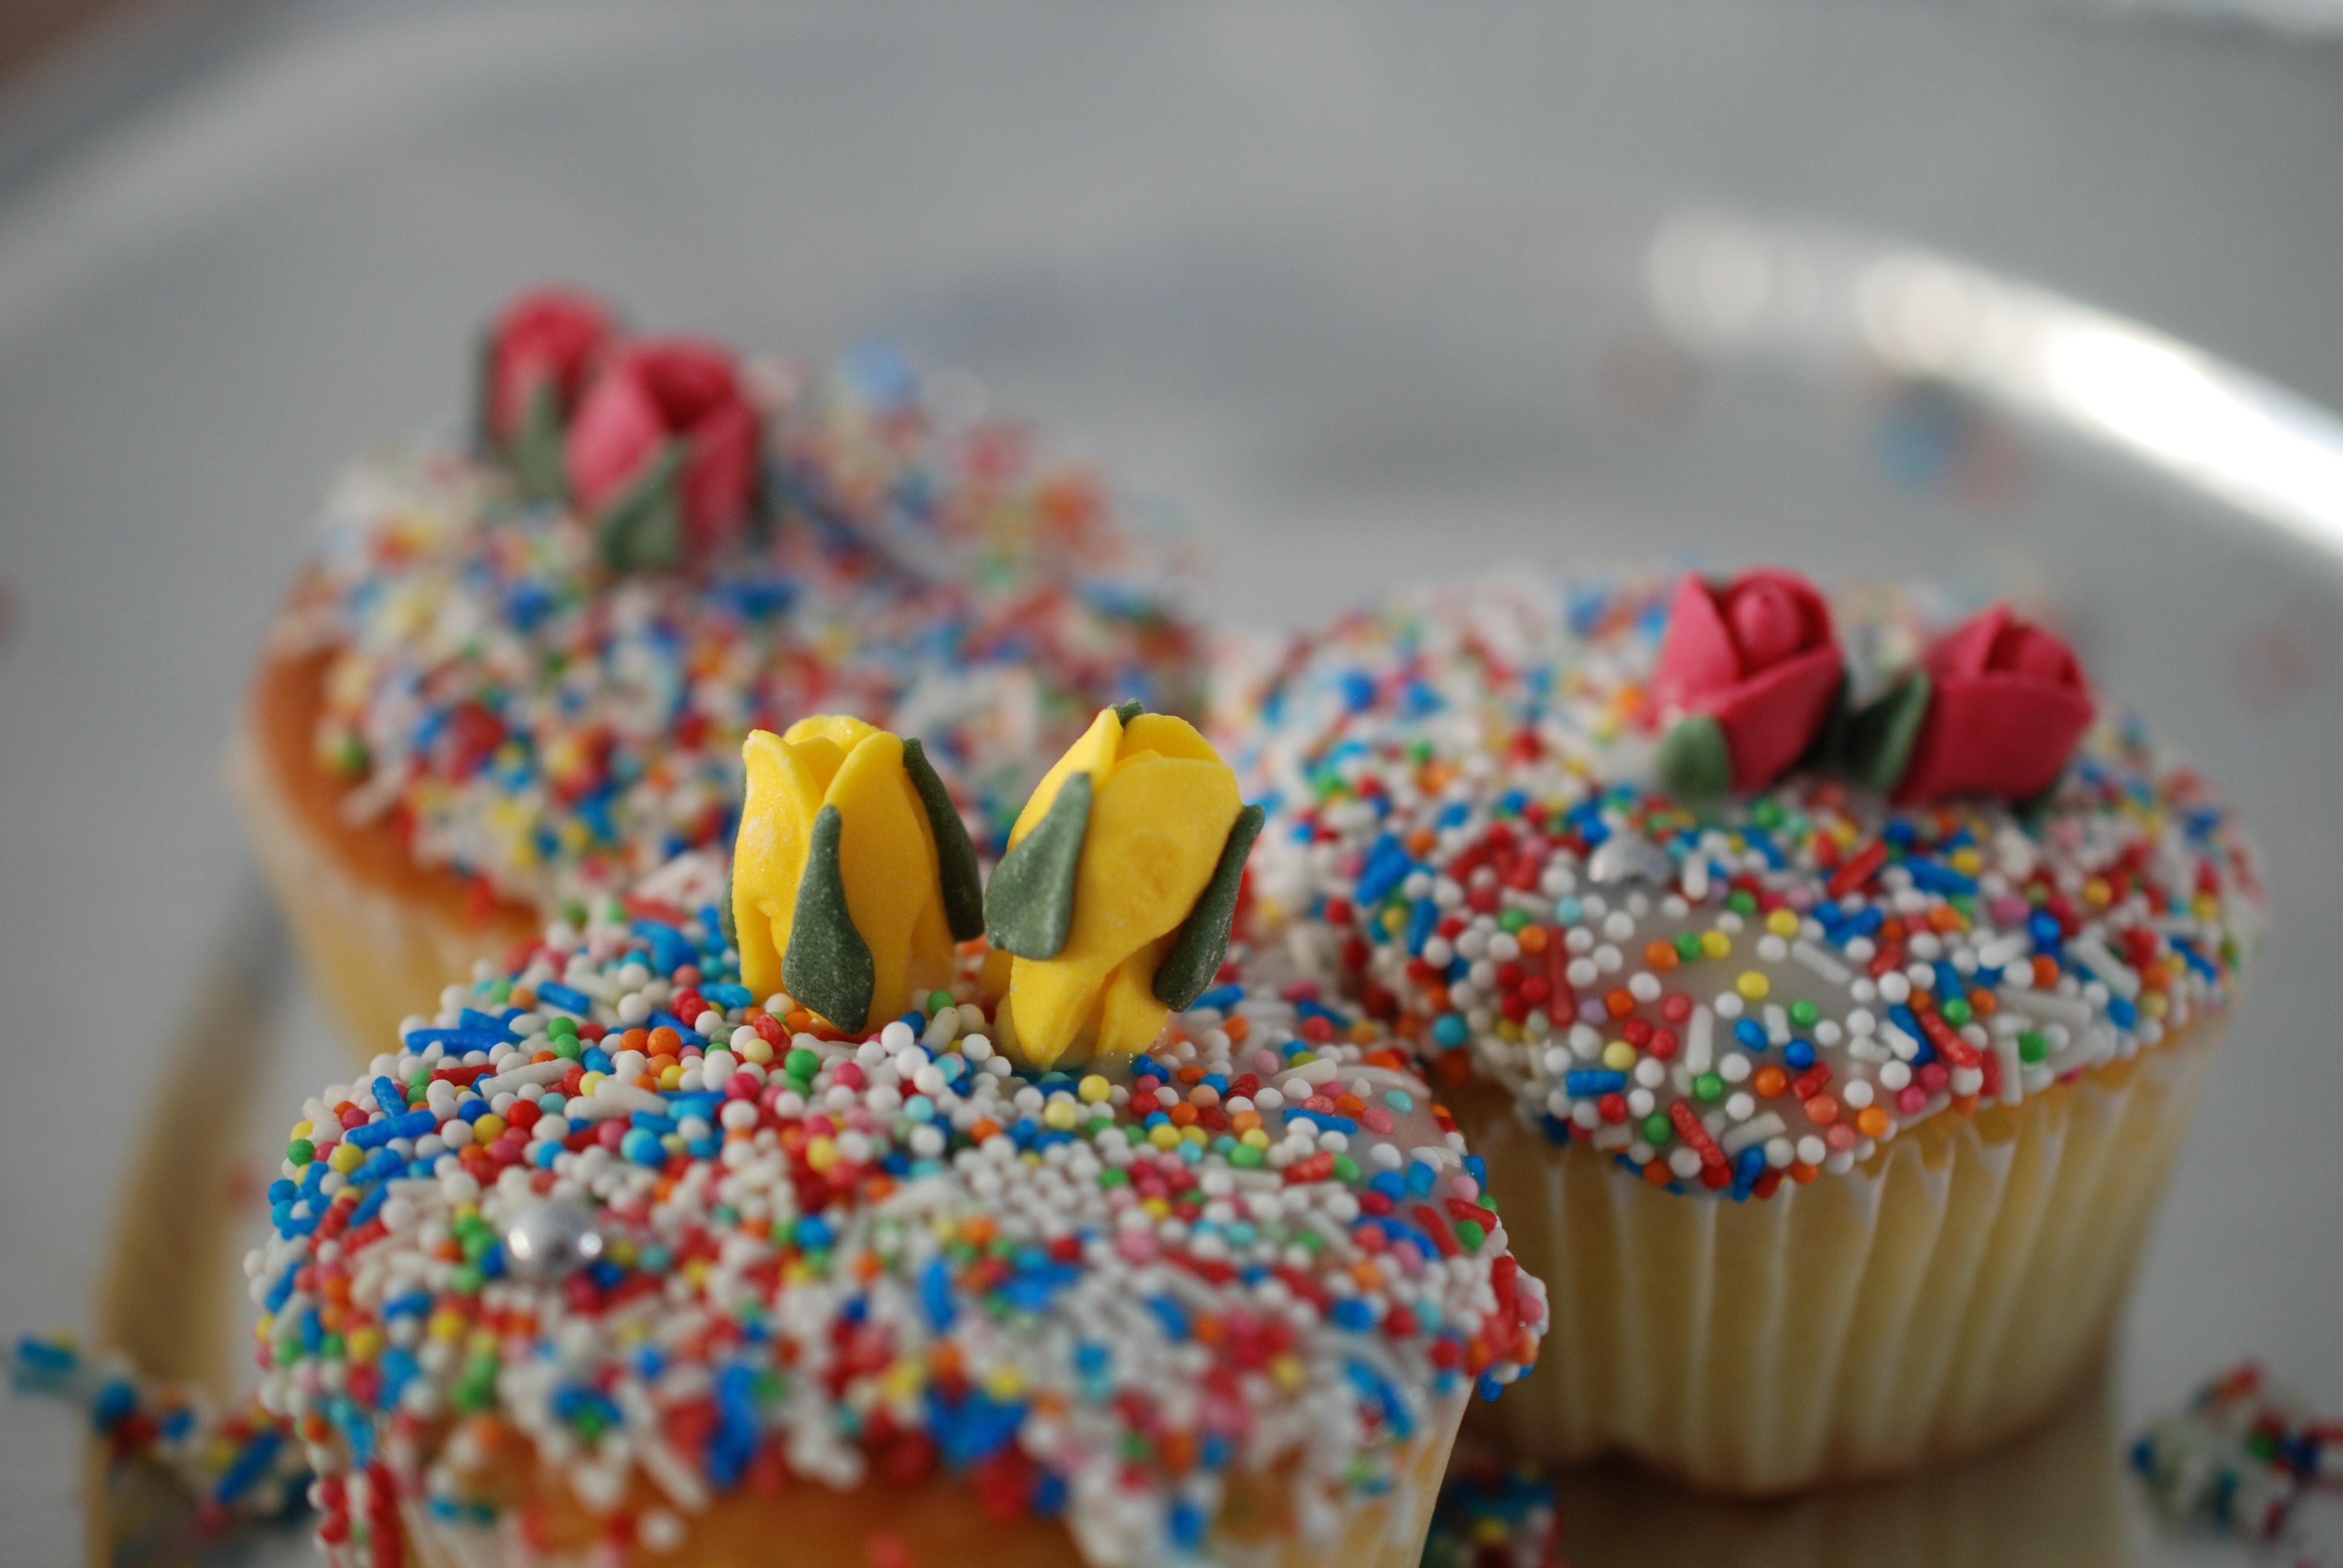
decoration, food, cupcake, baking, cookie, dessert, cake, icing, party, birthday, sweetness, treat, sprinkles, baked goods, flavor, buttercream, cake decorating, snack food